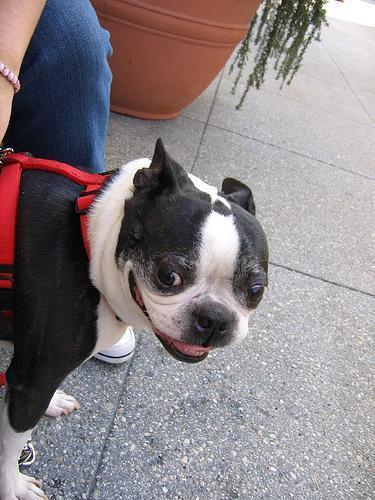
Boston_bull